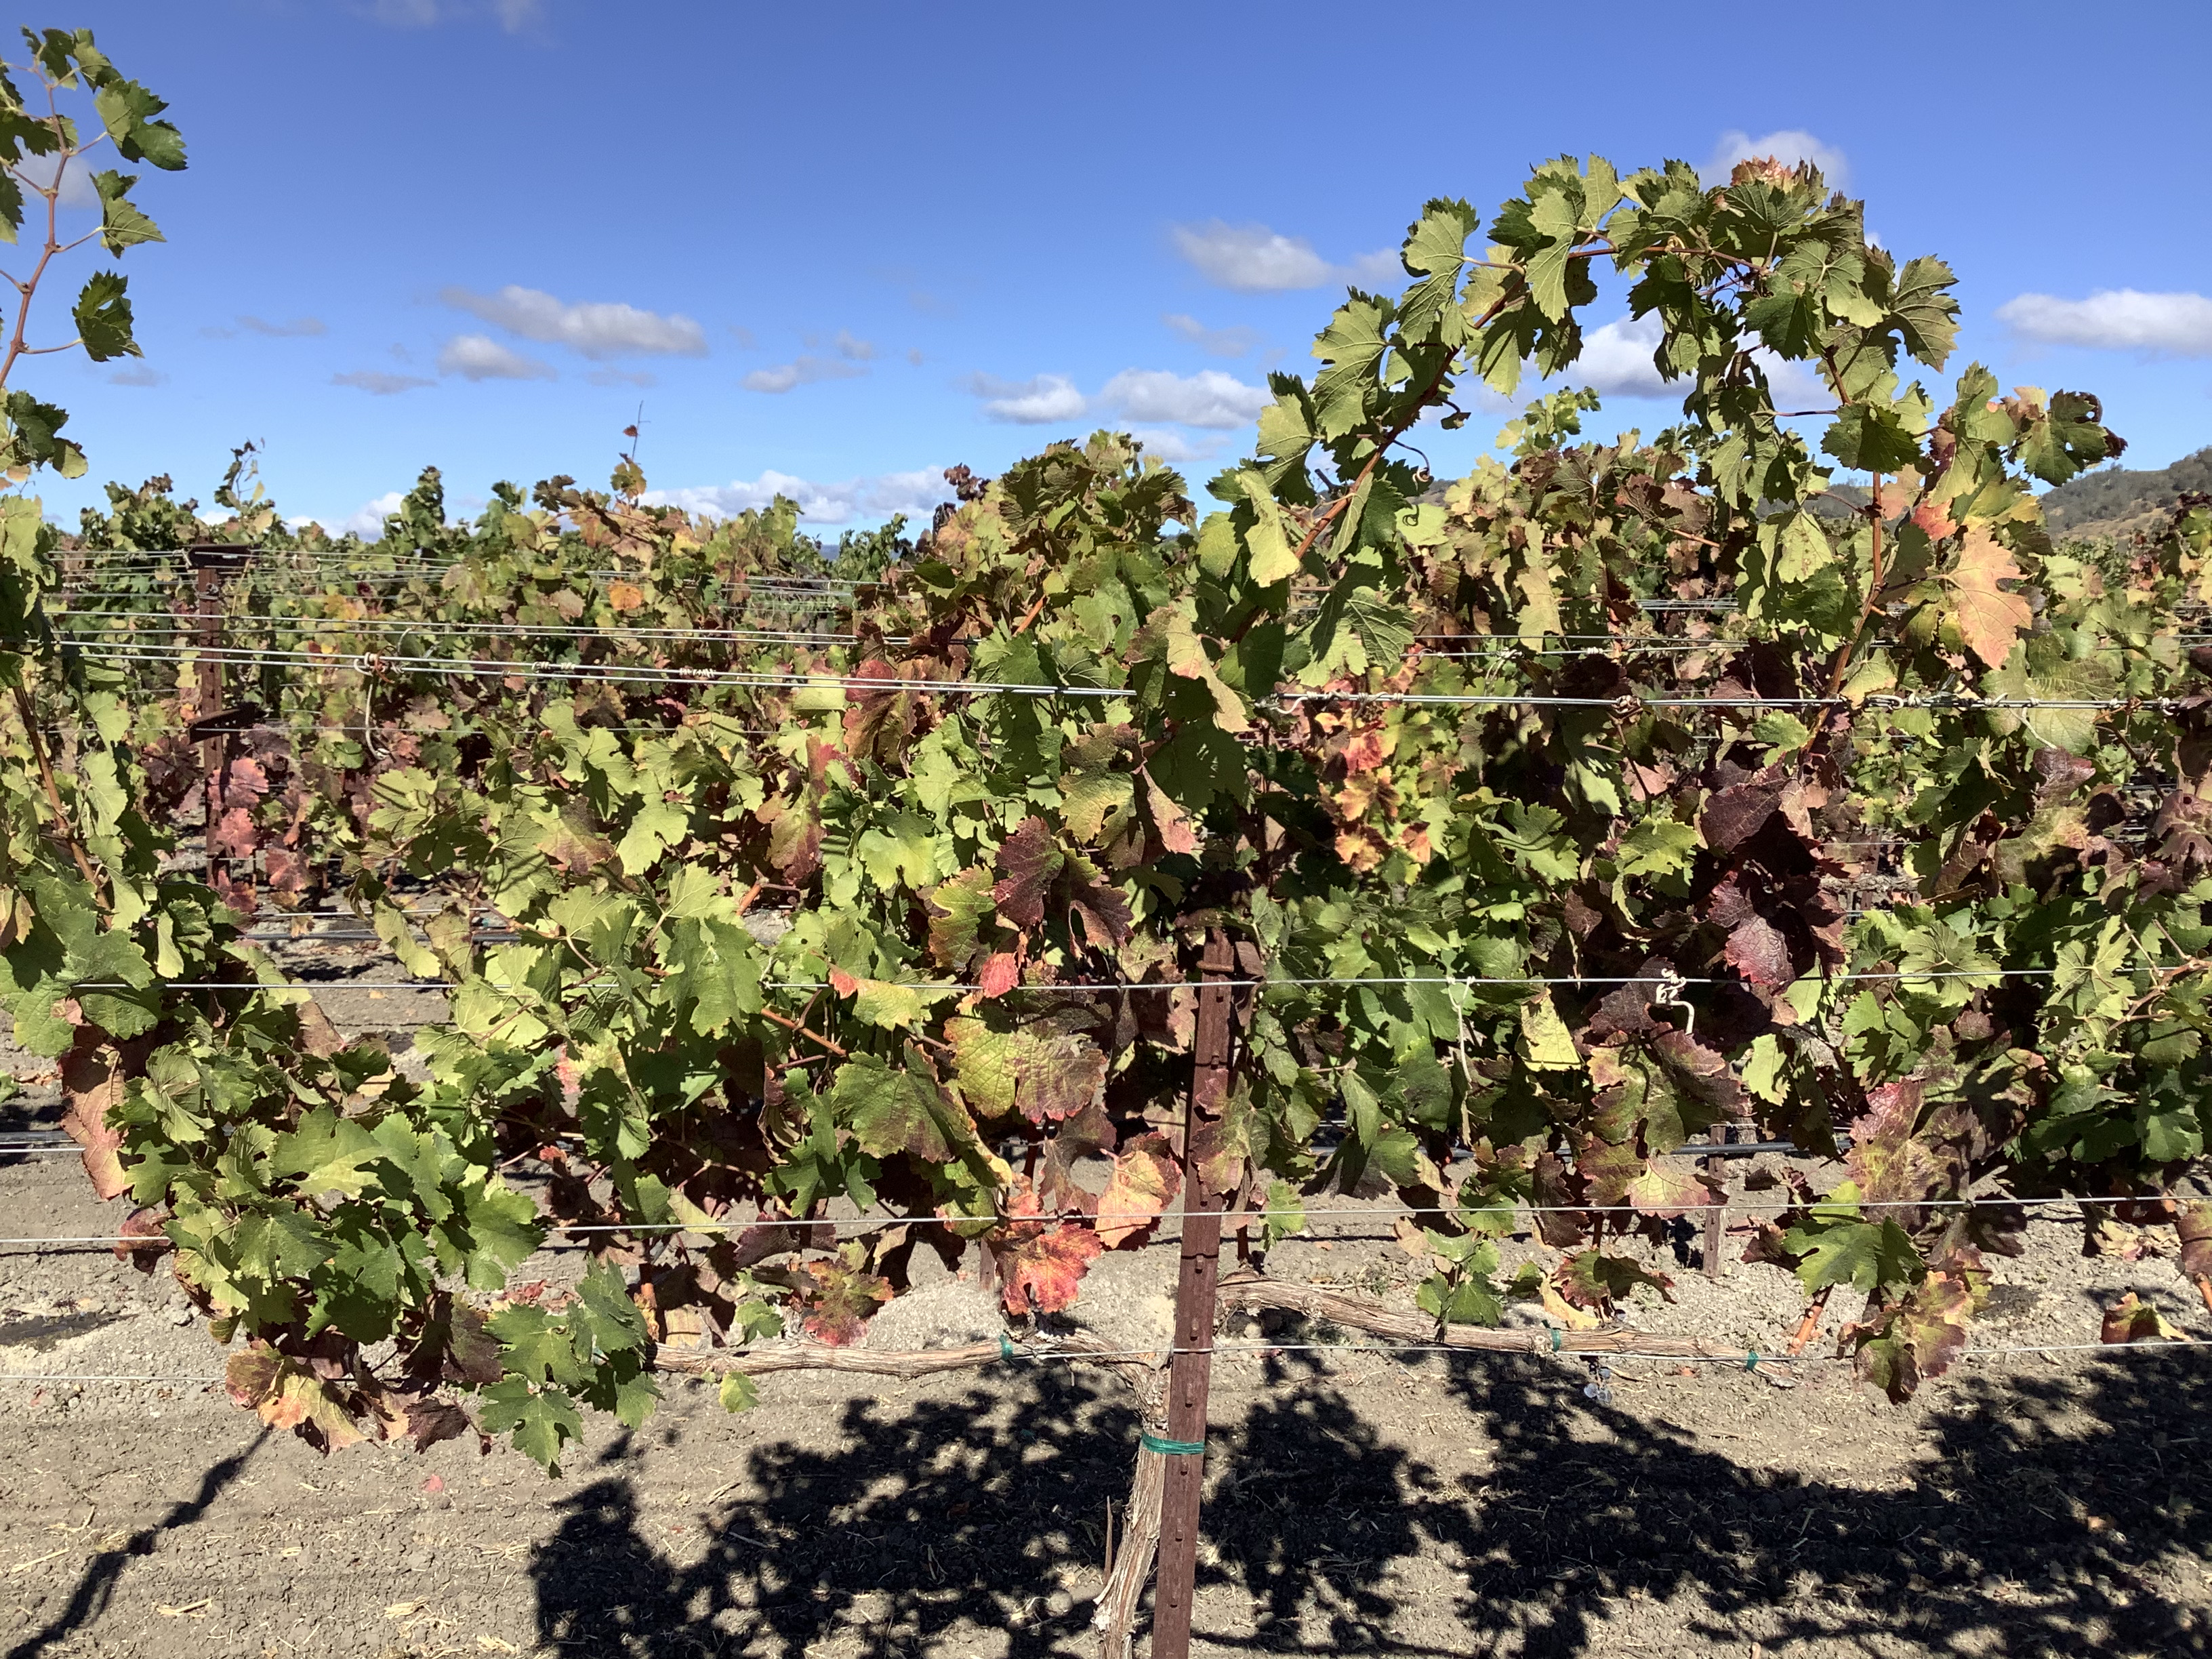
Label: Red Blotch